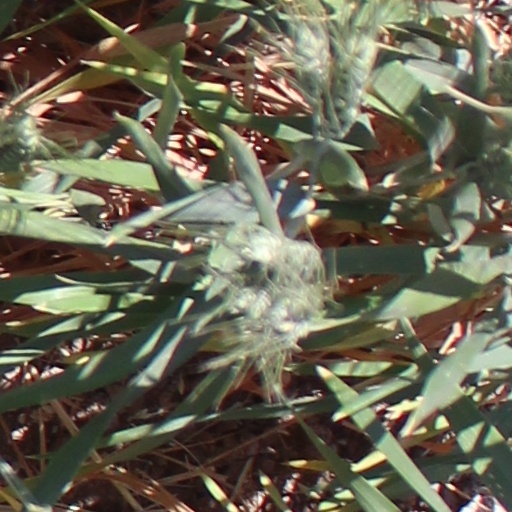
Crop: wheat